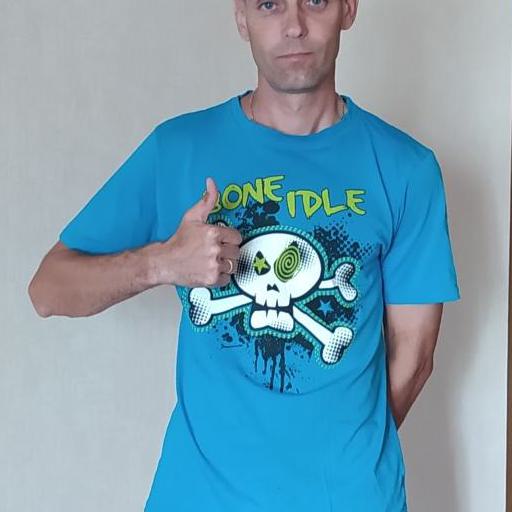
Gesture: like